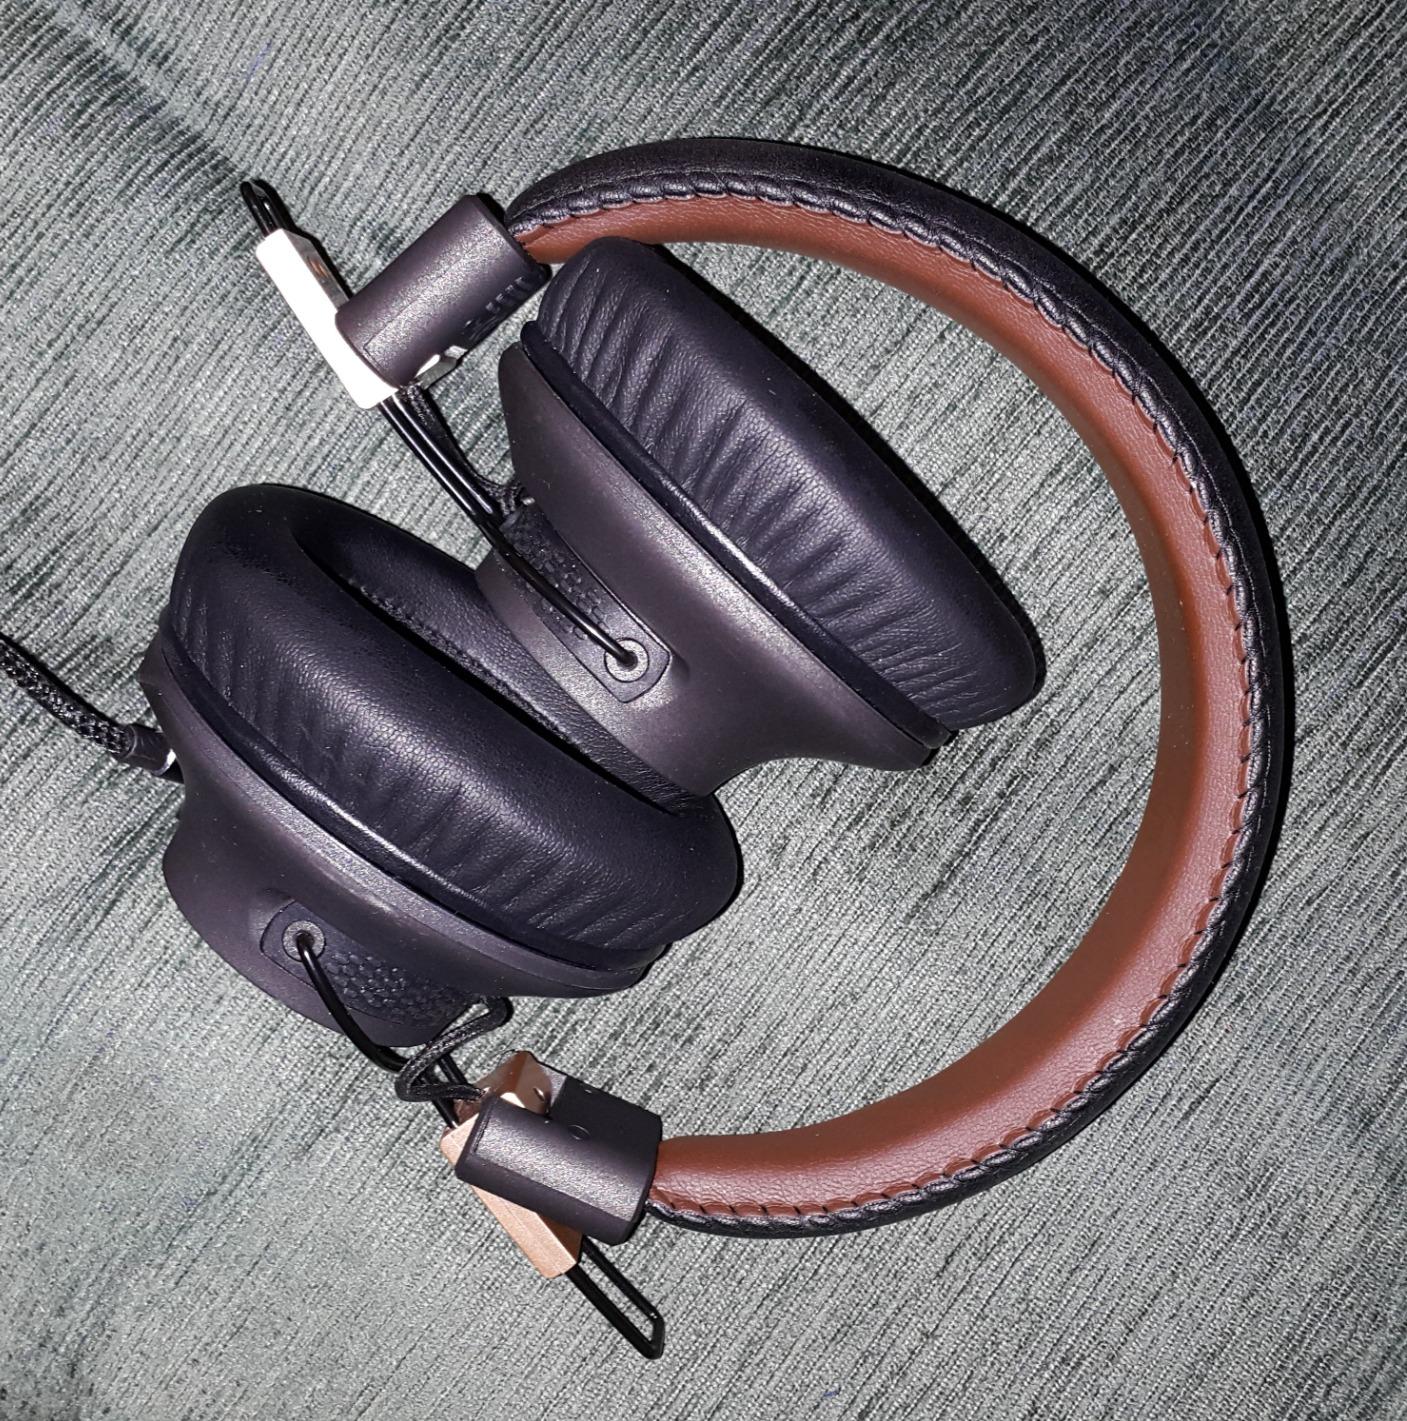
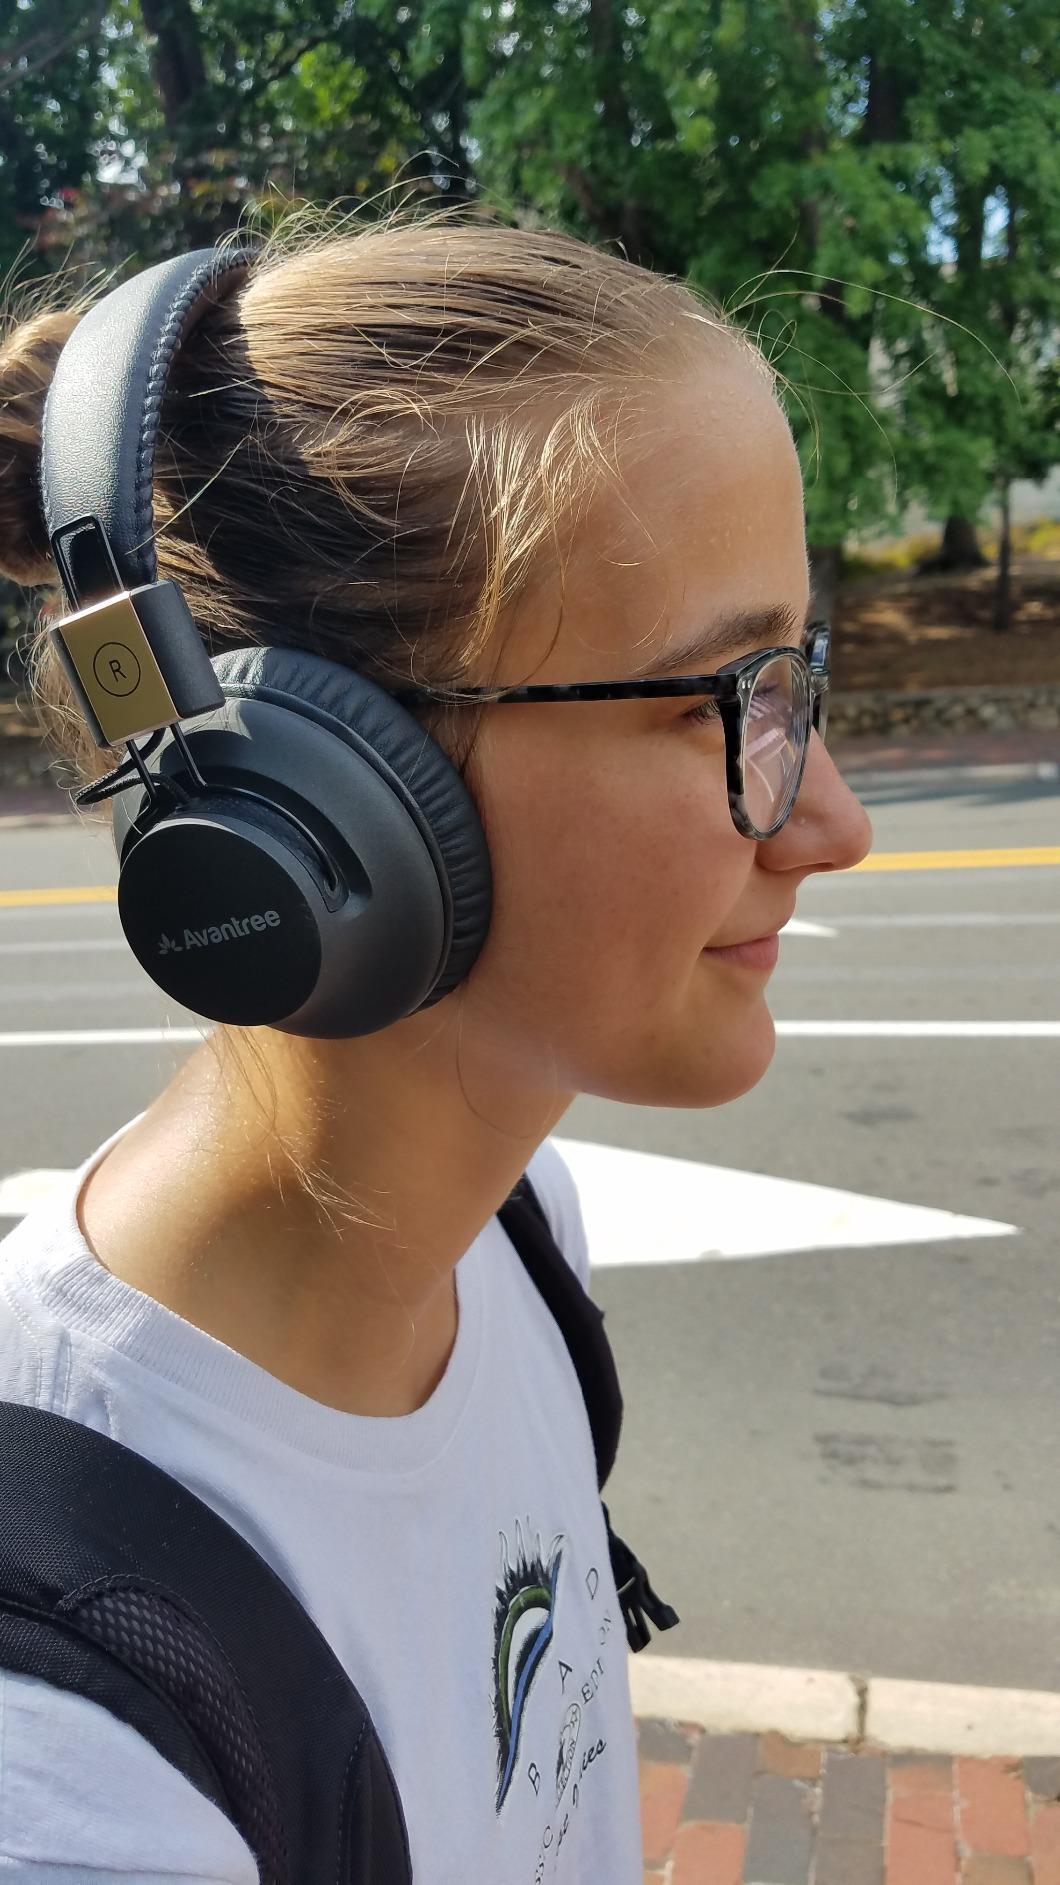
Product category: headphones
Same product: yes